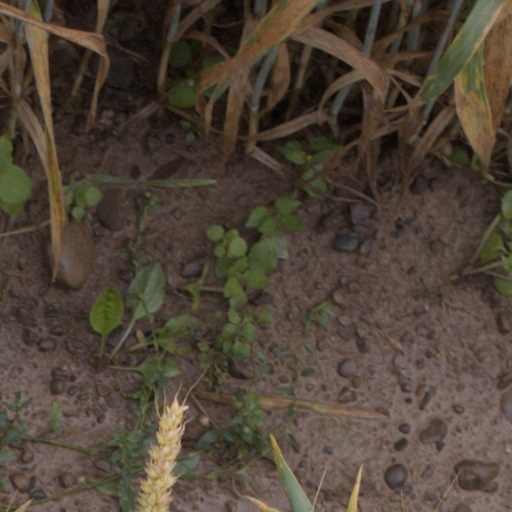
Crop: wheat